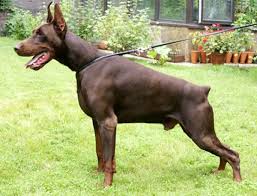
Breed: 209-n000054-Doberman